English festivals

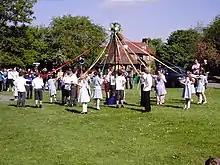
Children dancing around a maypole as part of a May Day celebration in Welwyn, England

The celebration of Easter Day is not fixed and is a movable observance. Easter Day, also known as Resurrection Sunday, marks the high point of the Christian year. It is a festival and holiday celebrating the resurrection of Jesus from the dead, described in the New Testament as having occurred on the third day of his burial after his crucifixion by the Romans at Calvary 30 AD. It is the culmination of the Passion of Jesus, preceded by Lent (or Great Lent), a forty-day period of fasting, prayer, and penance.